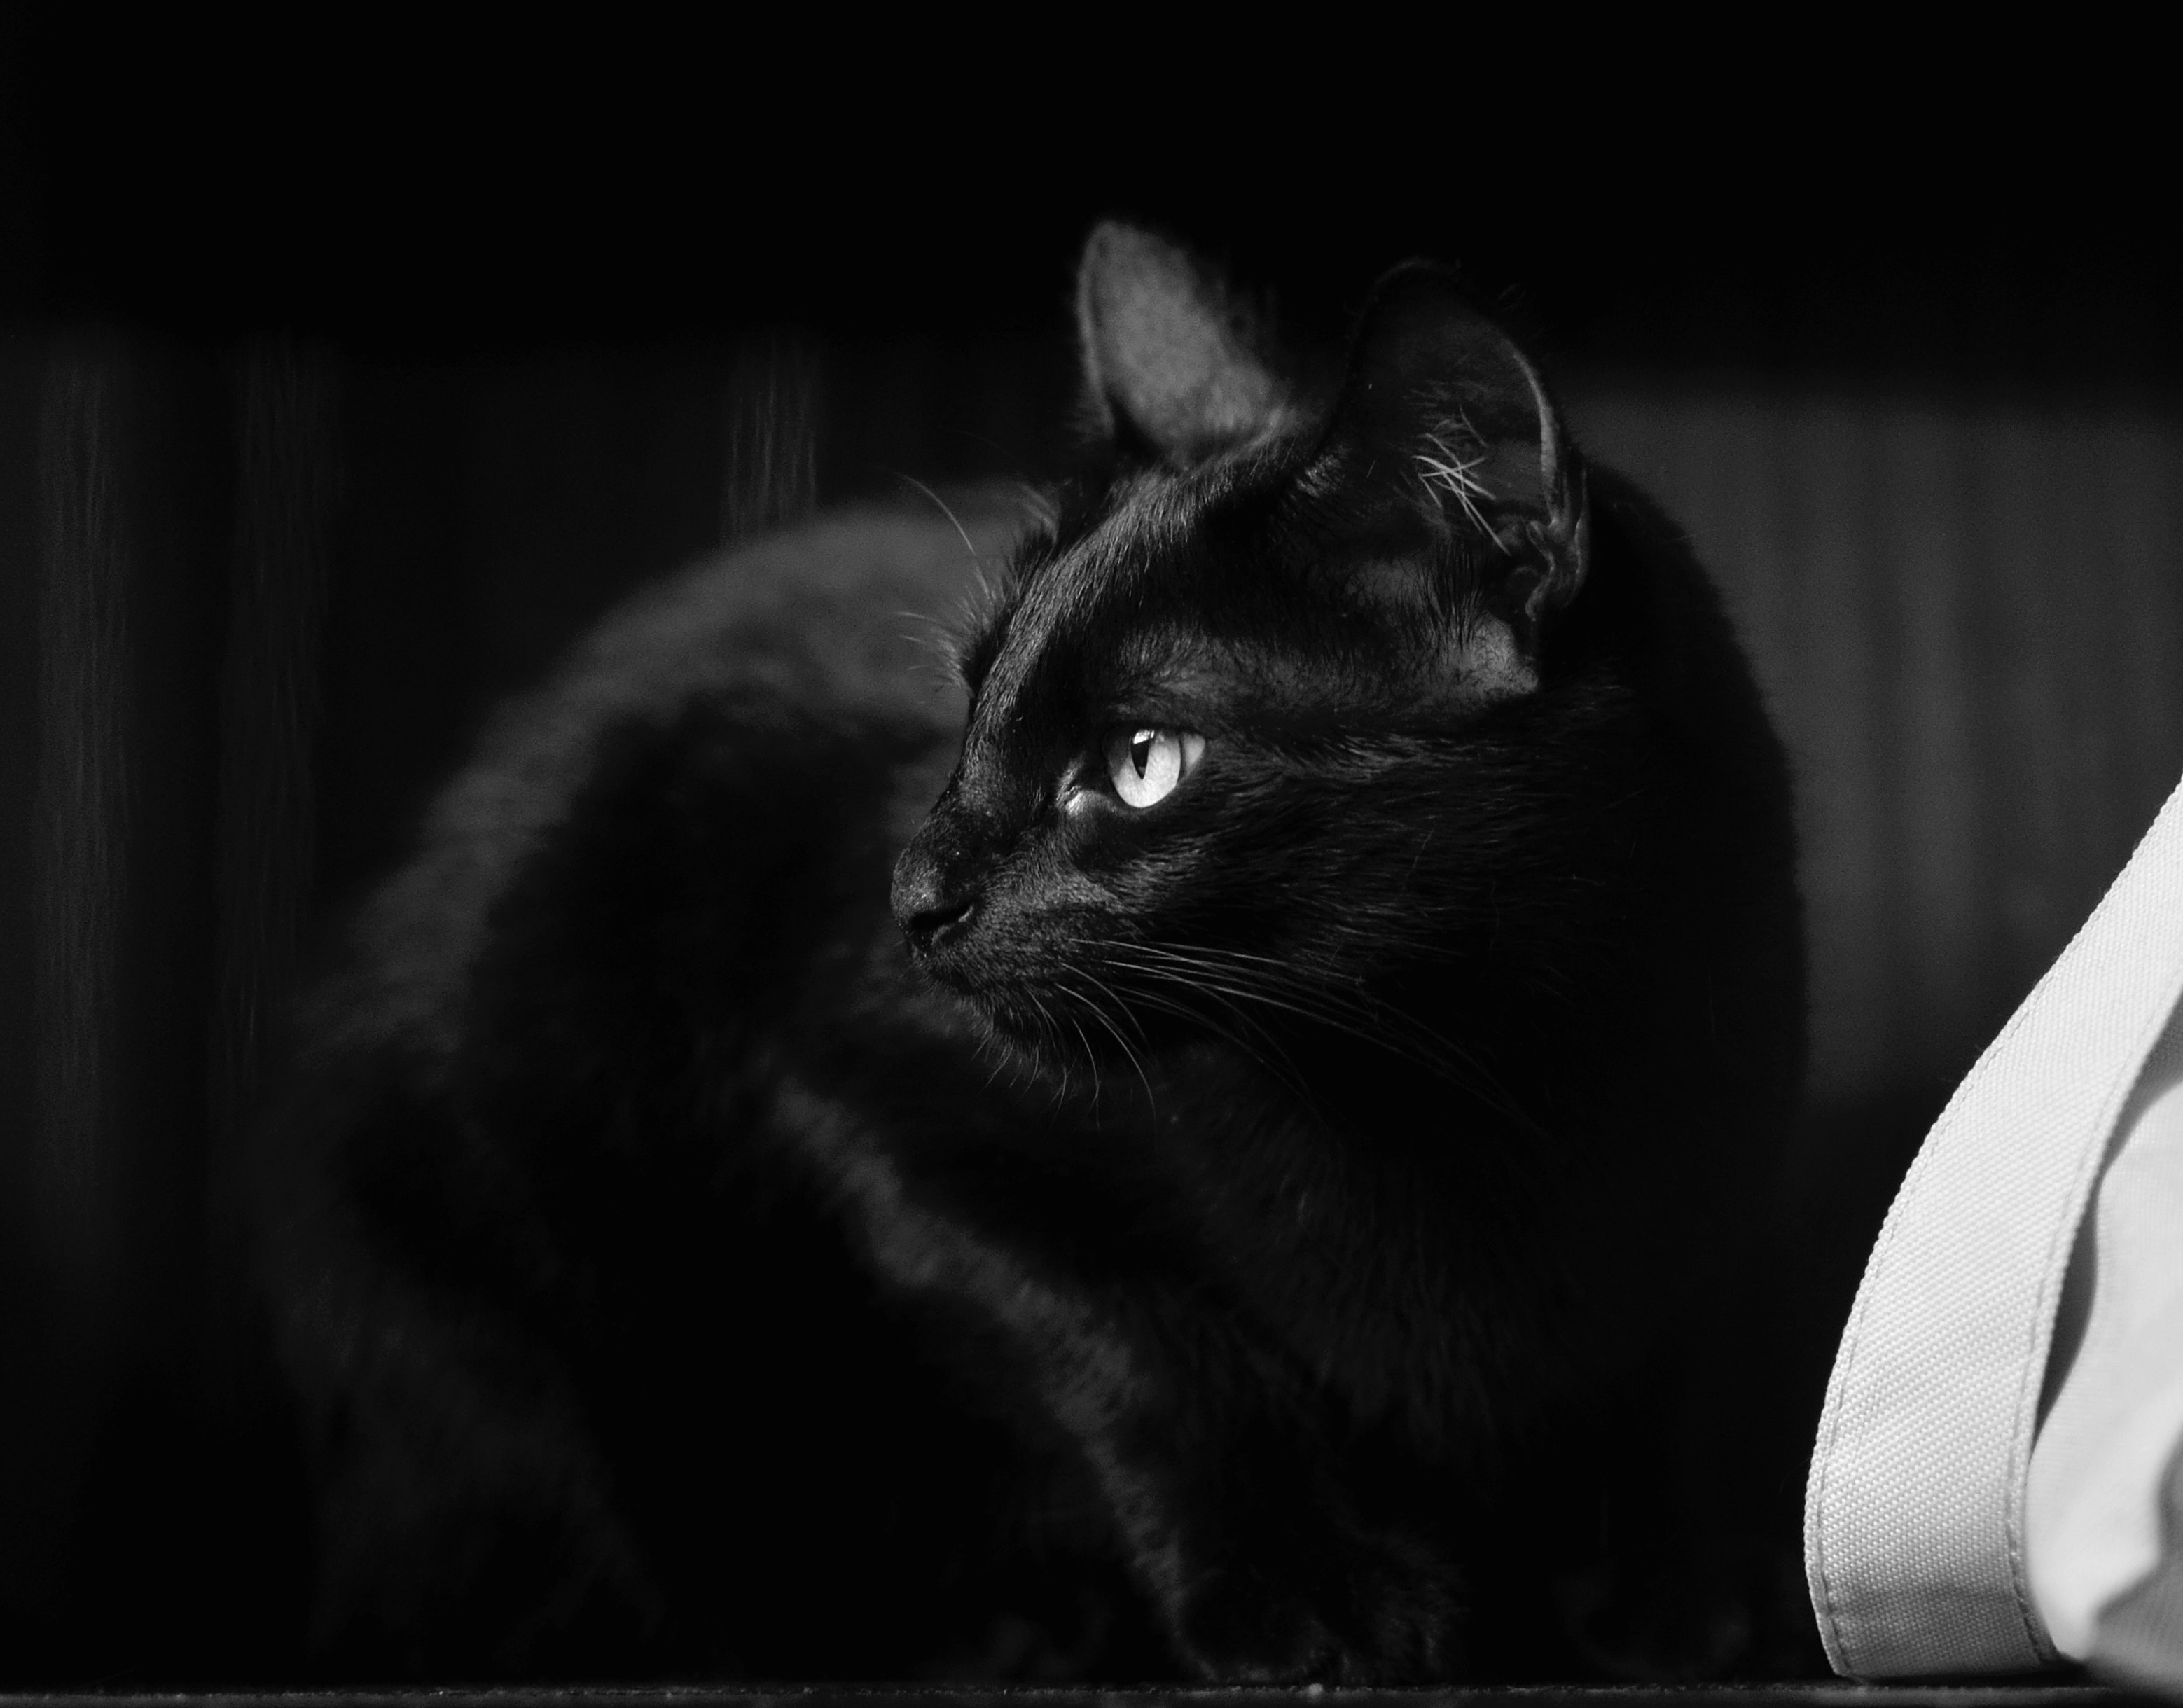
cat, black, black cat, white, small to medium sized cats, black and white, whiskers, felidae, monochrome, monochrome photography, eye, snout, darkness, snapshot, carnivore, asian, ear, domestic short haired cat, fur, photography, style, kitten